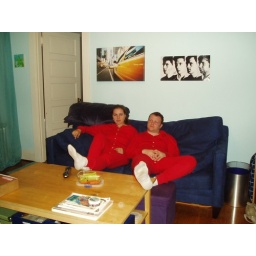
When we came home from dropping off the rental car, Alex and I walked in to glowing red relatives.